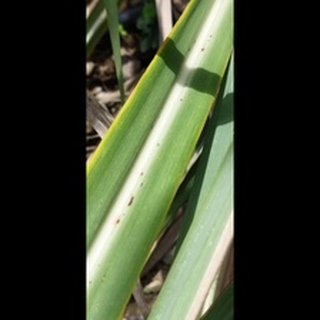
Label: sugarcane_rust